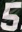
Number: 5